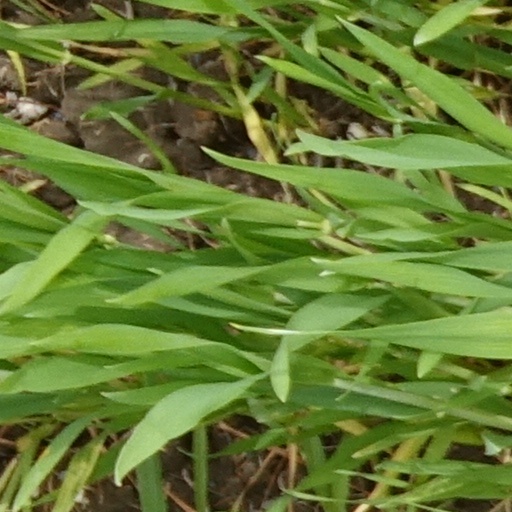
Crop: wheat